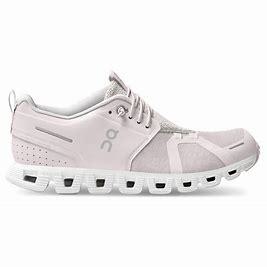
Brand: ON
Model: Cloud Terry